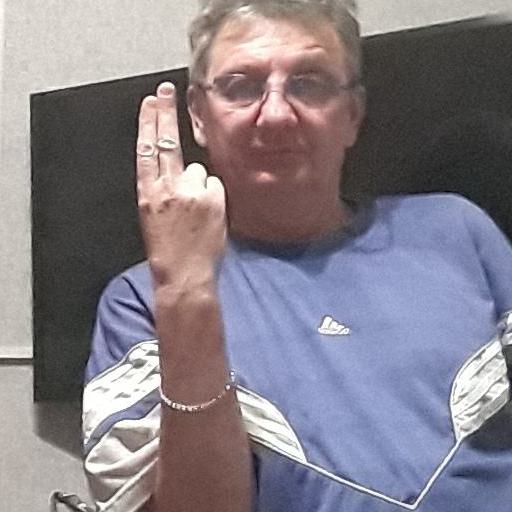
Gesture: two_up_inverted